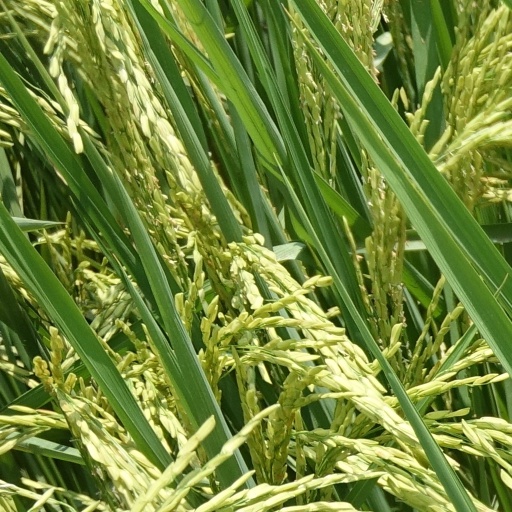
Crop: rice